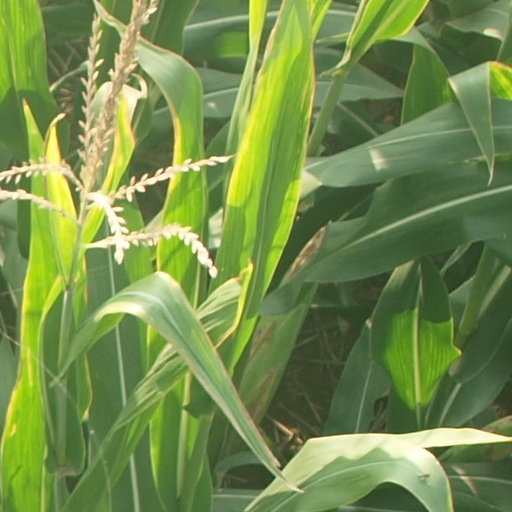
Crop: maize; corn